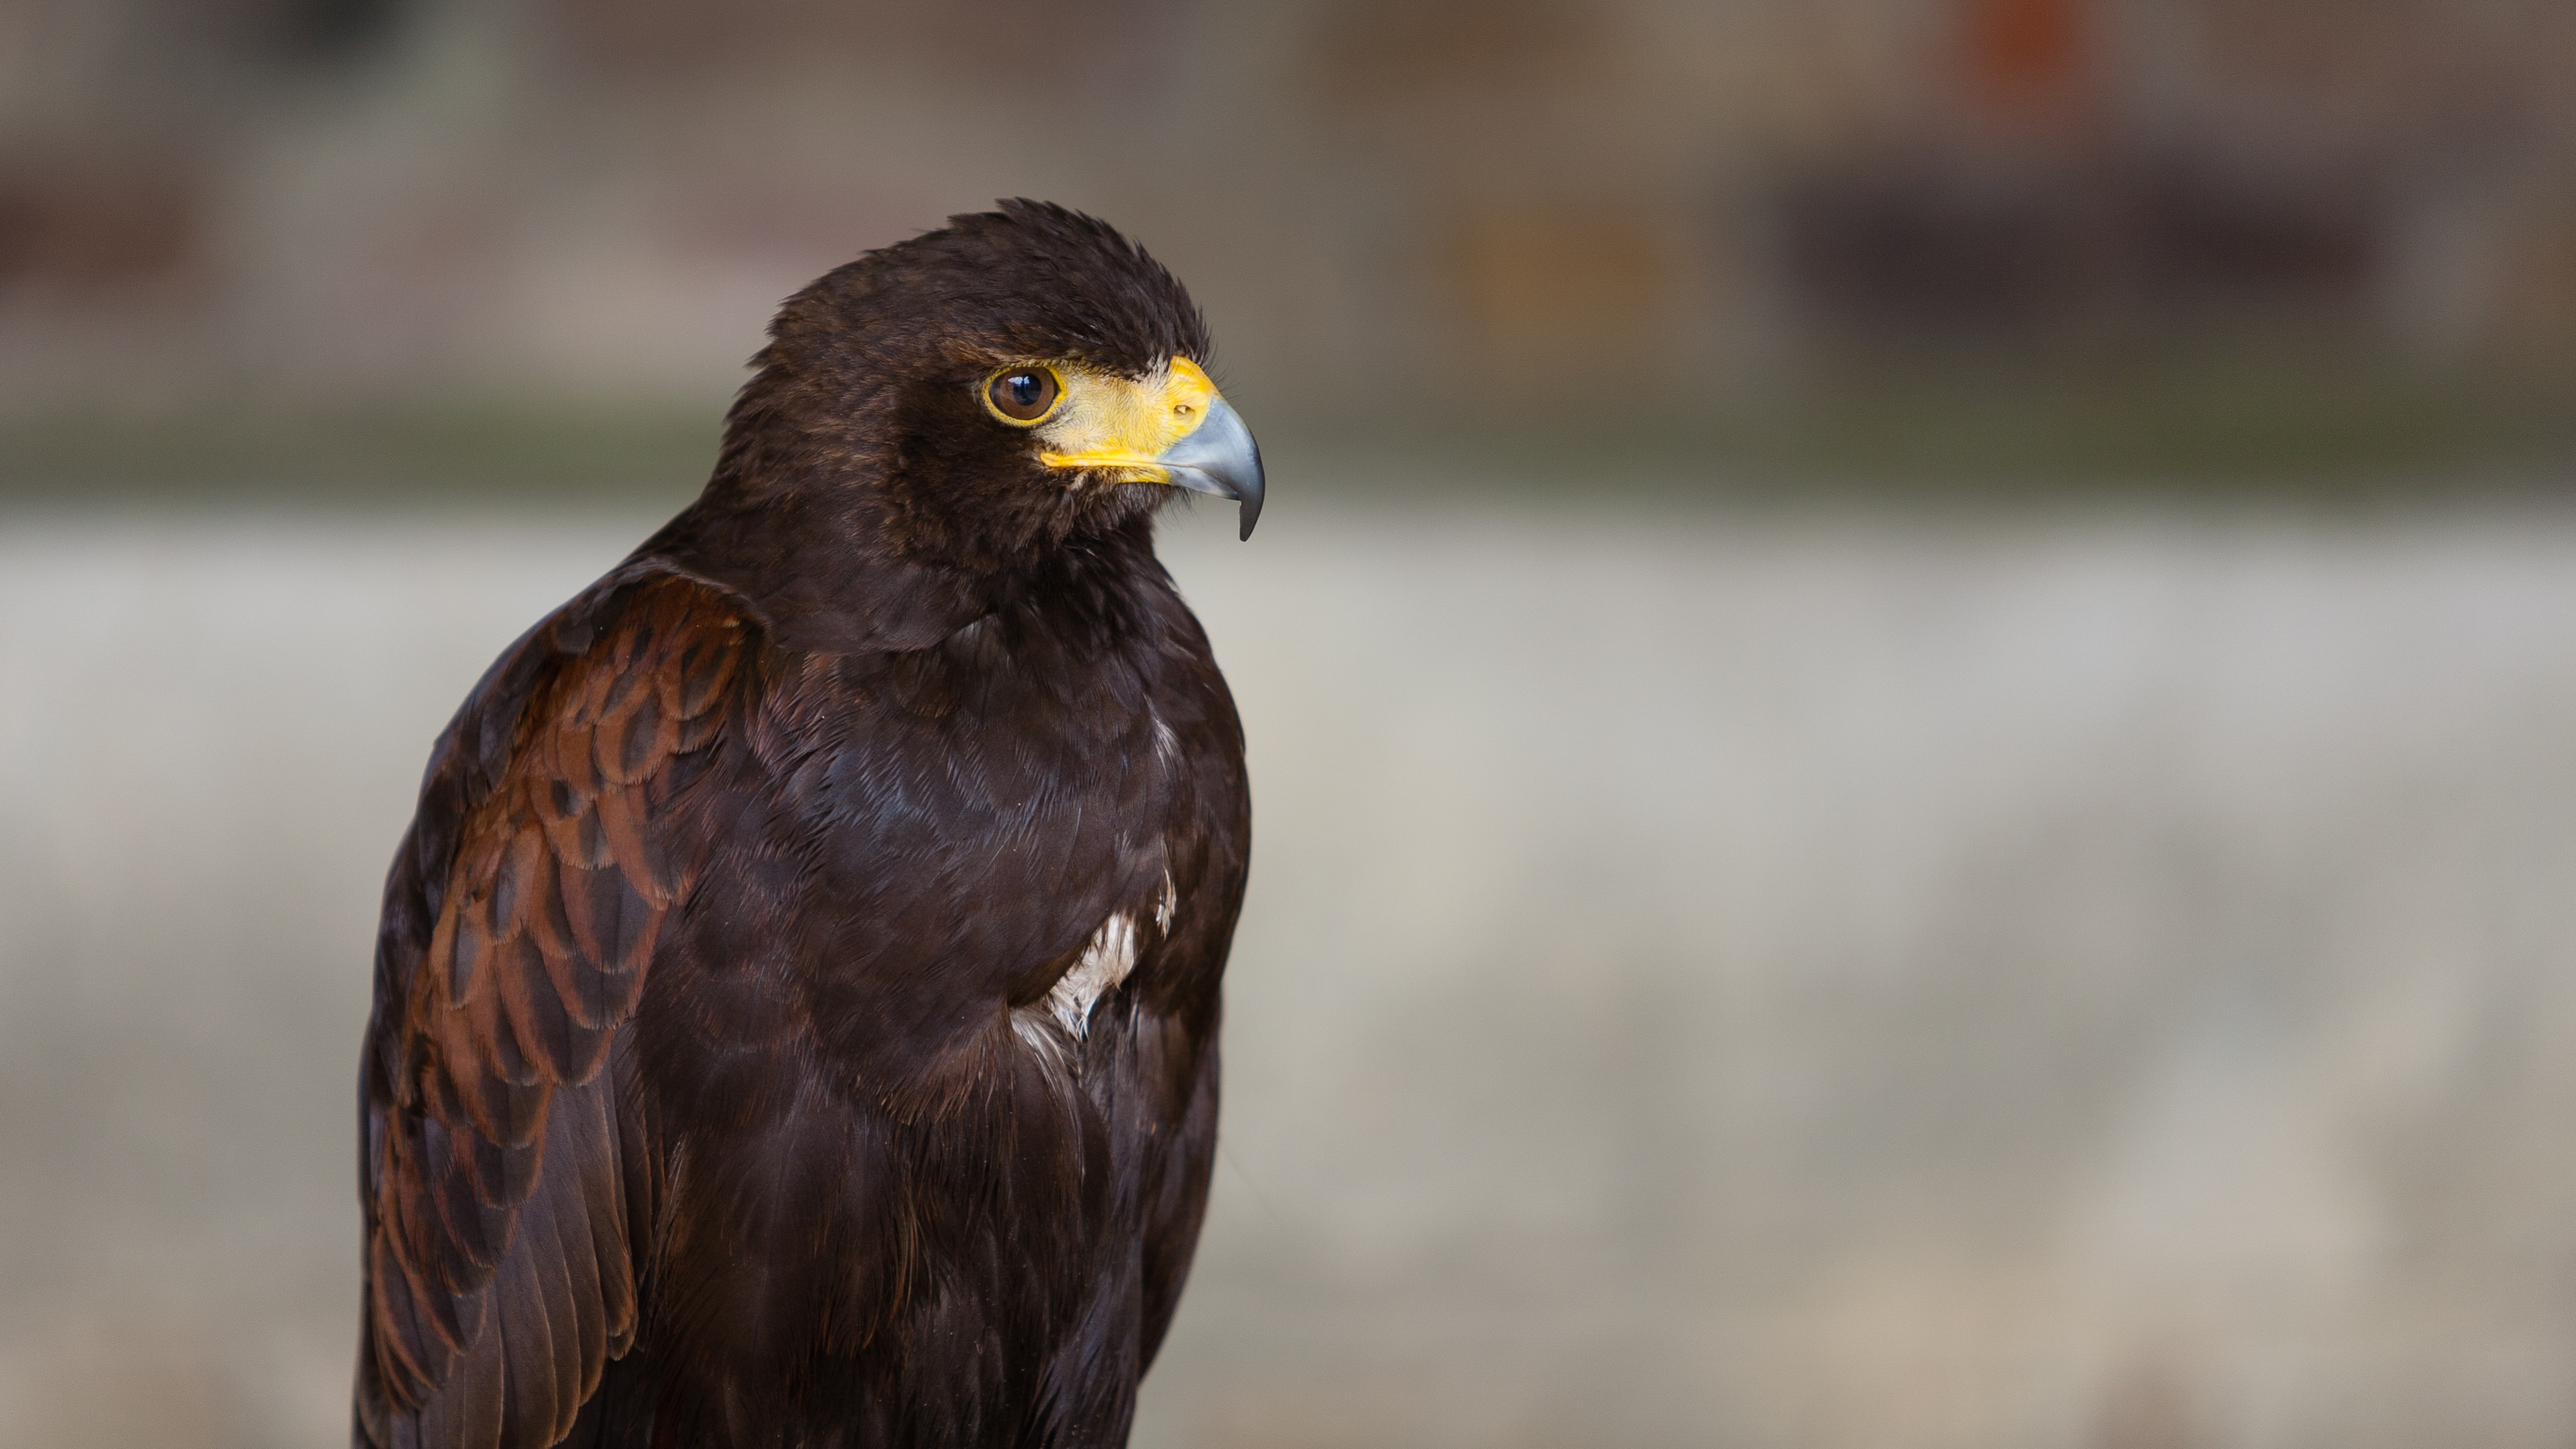
bird, wing, wildlife, wild, portrait, beak, eagle, brown, predator, hawk, yellow, feather, fauna, majestic, plumage, bird of prey, bald eagle, close up, power, eye, vertebrate, falcon, buzzard, adult, falconry, harris hawk, accipitriformes